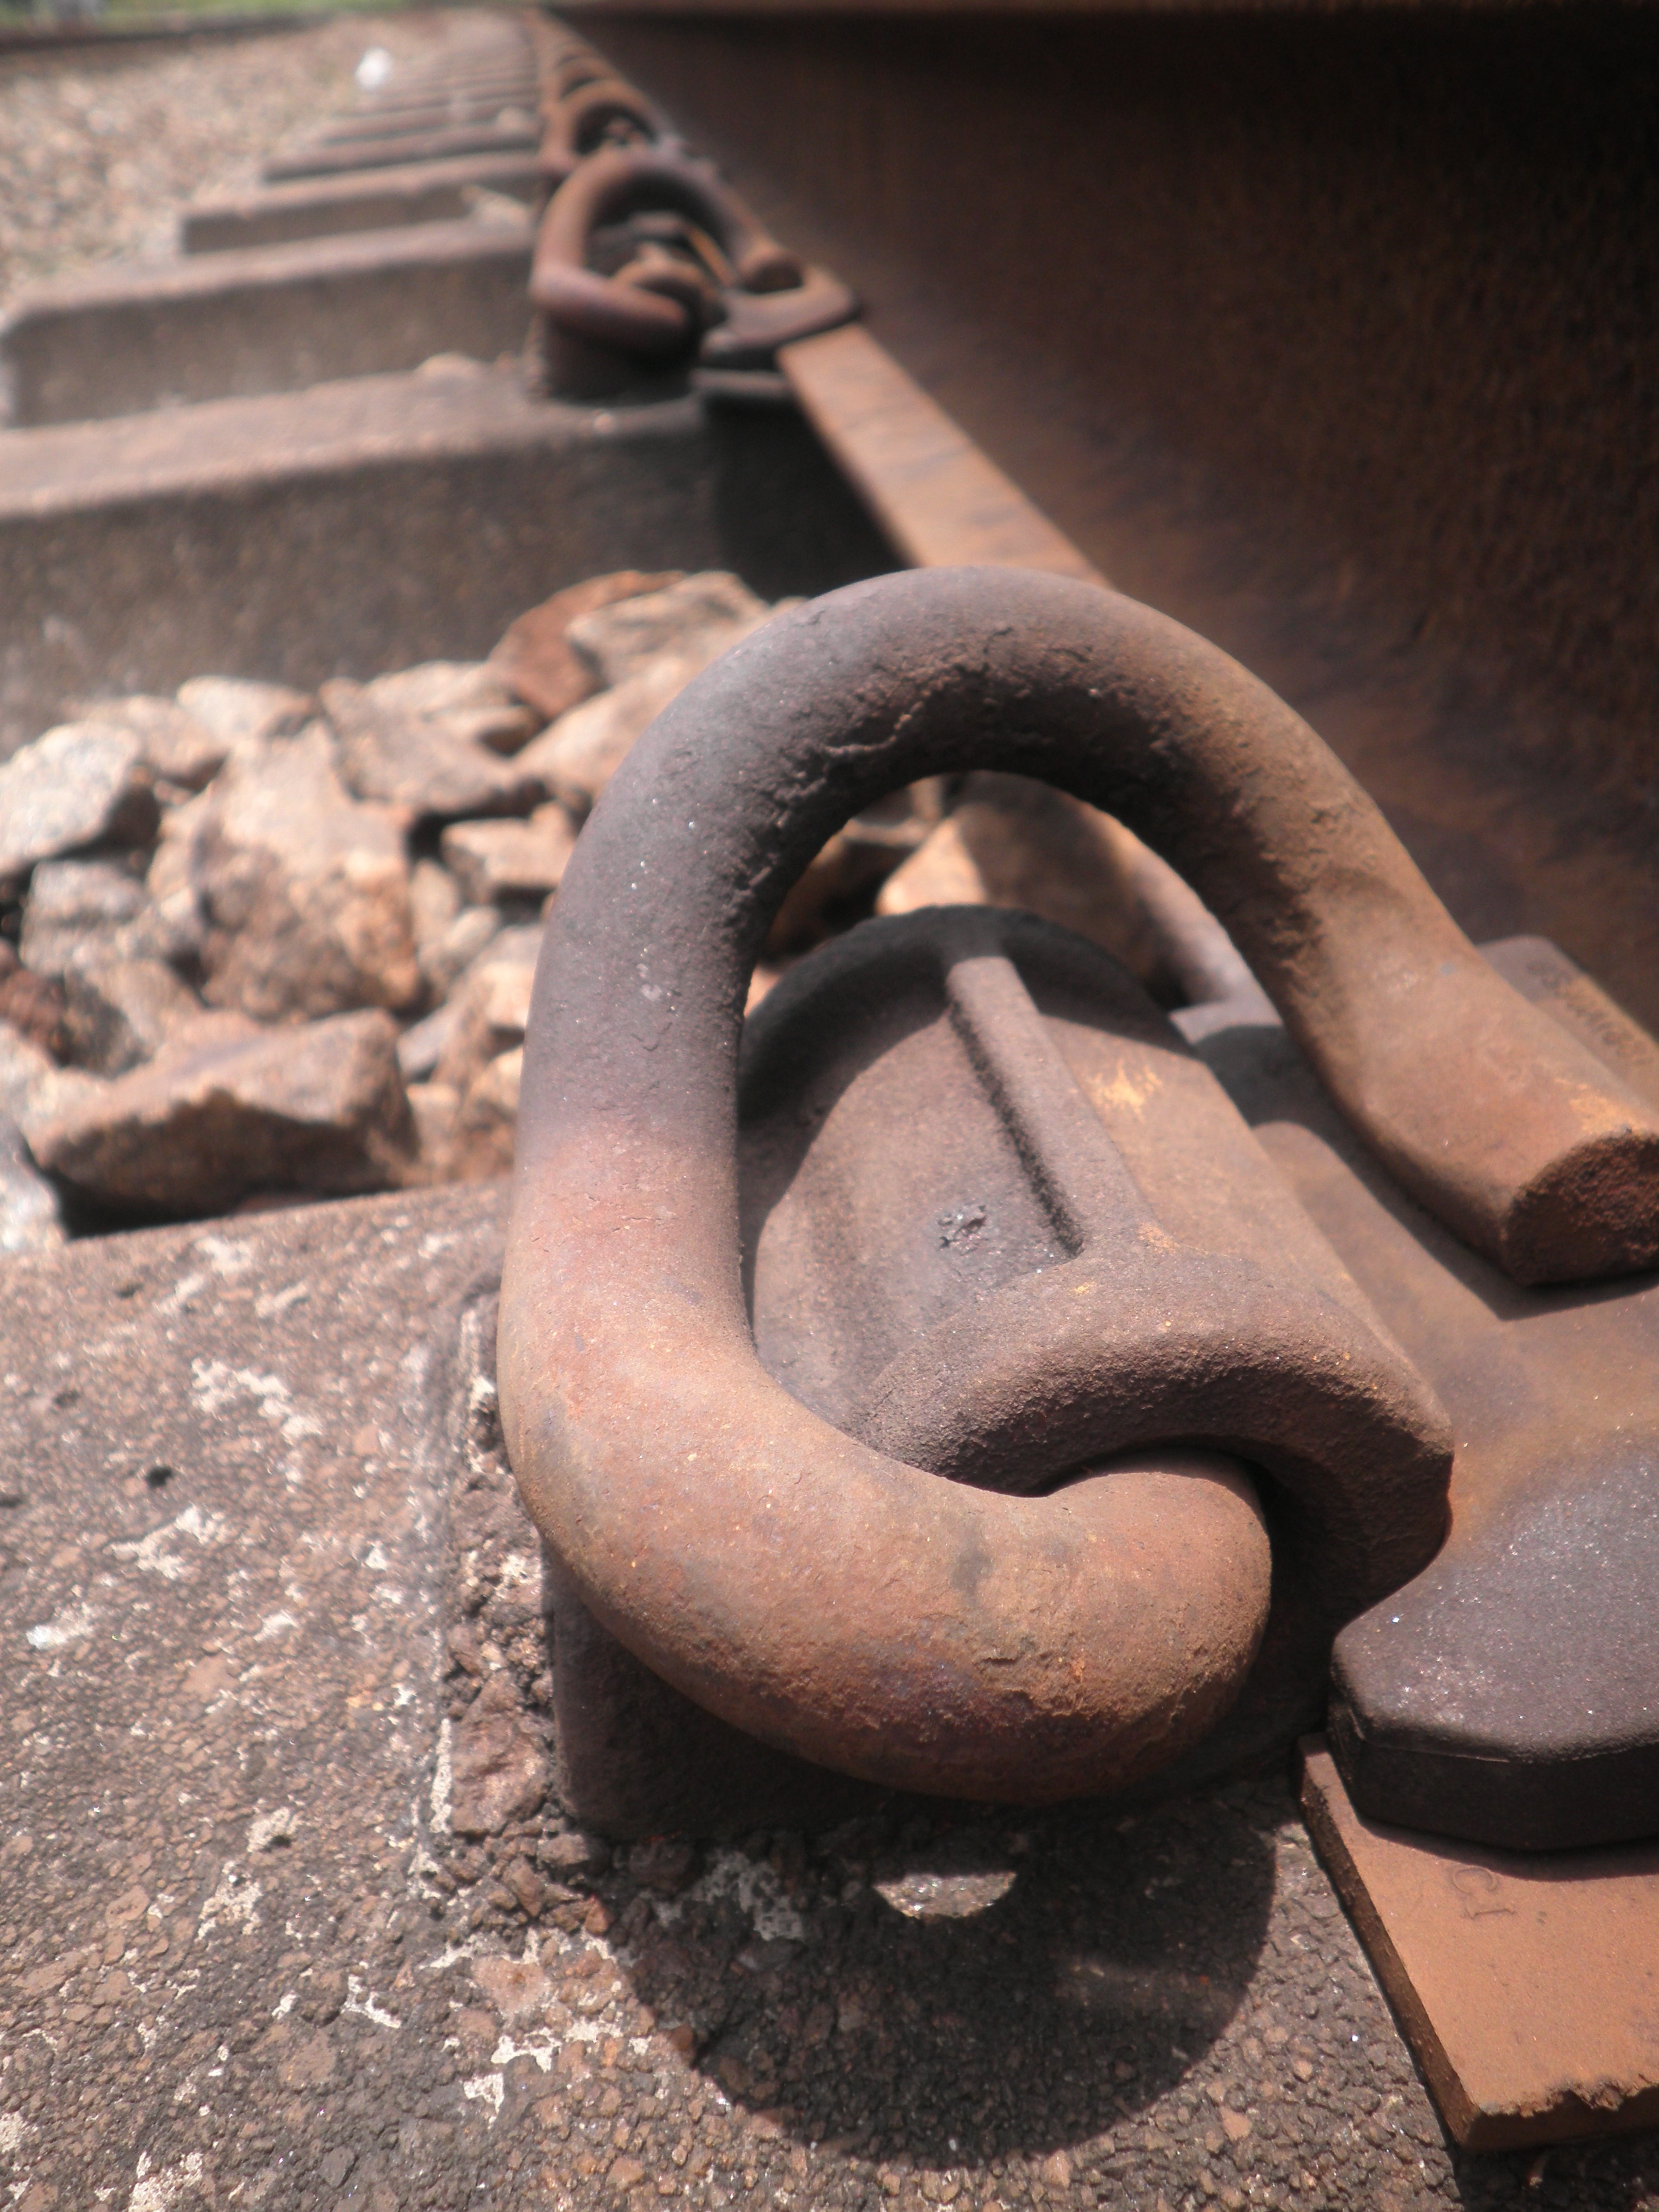
wood, railway, railroad, number, rail, train, travel, transportation, transport, statue, material, sculpture, art, temple, rails, iron, carving, ancient history